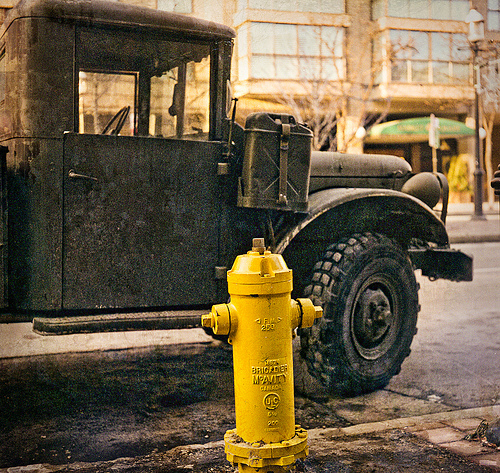
user: Given an image and a question. Answer the question in a short answer. Question: Is this a legal or illegal parking space? Short Answer:
assistant: illegal